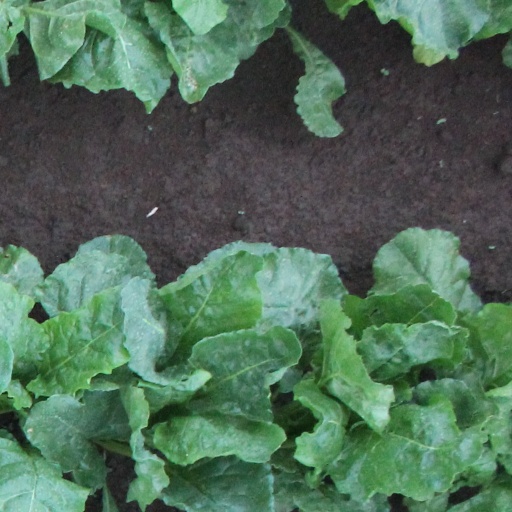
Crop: sugar beet